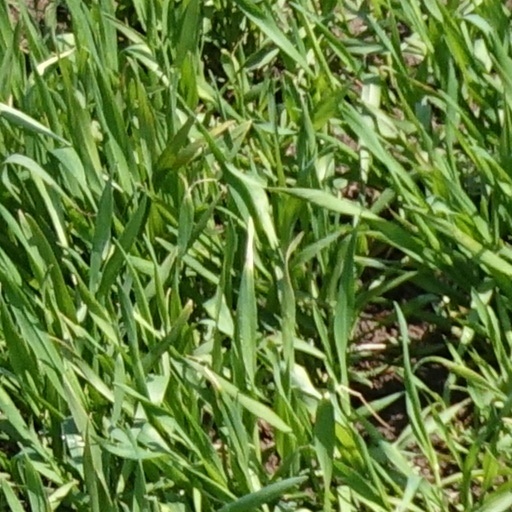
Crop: wheat